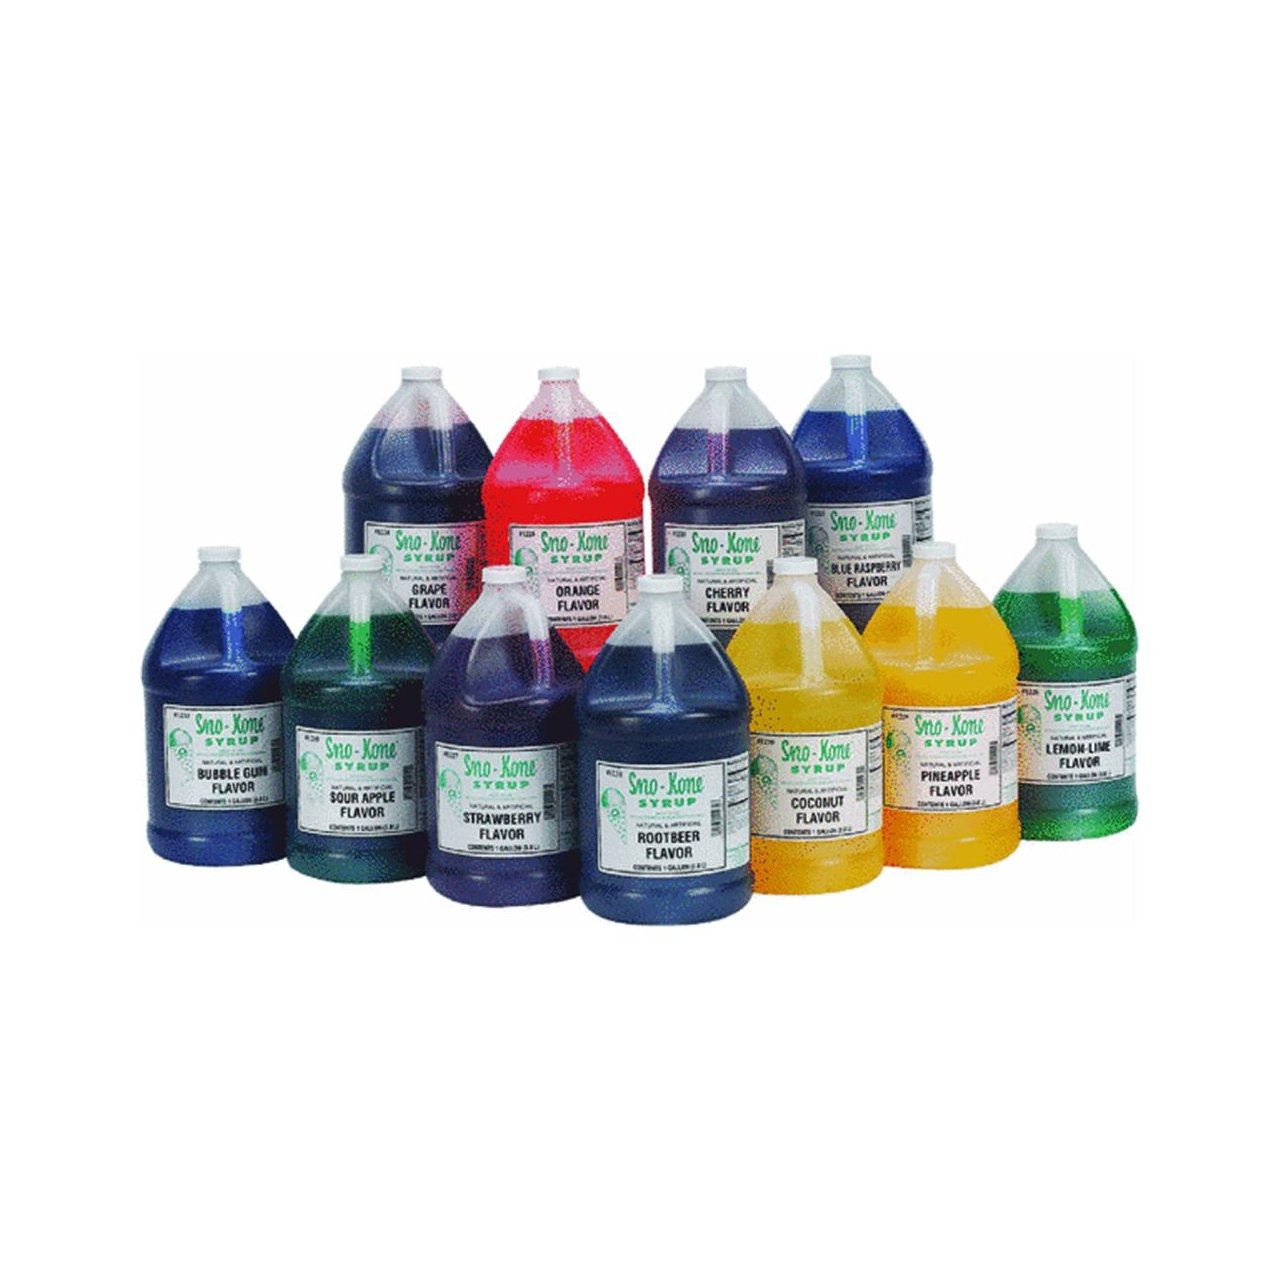
Item Name: Sno-Kone Syrup - 4 Gallons (CS)
Product Description: 4 Gallon container of Sno-Kone Syrup is sure to please any children.
Value: 512.0
Unit: Fl Oz

Price: 75.34